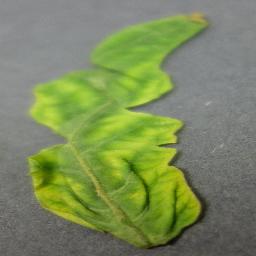
Label: Tomato___Tomato_Yellow_Leaf_Curl_Virus